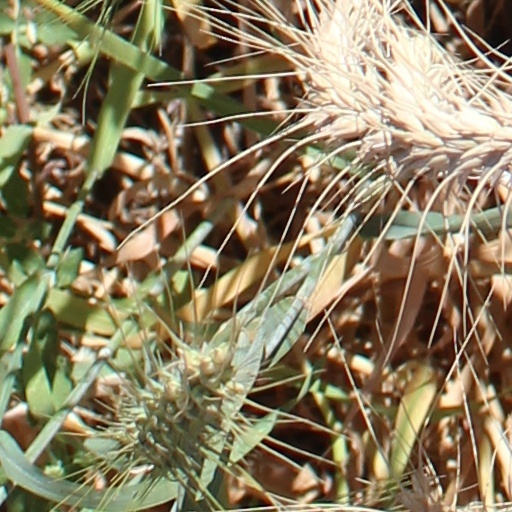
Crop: wheat